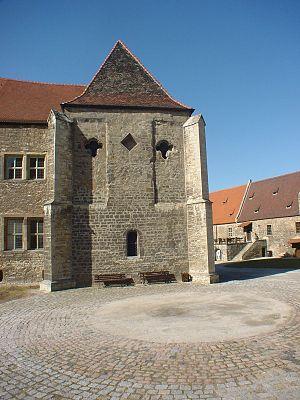
Le château fort de Neuenburg est une forteresse médiévale du Sud de la Saxe-Anhalt, édifiée sur un éperon calcaire dominant la basse vallée de l'Unstrut. C'est un des sites les plus pittoresques de la Straße der Romanik. En contrebas du château fort se trouve le vignoble de Freyburg, à 7 km au nord de Naumburg.